Culshaw and Sumners

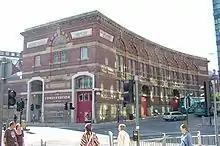
Midland Railway goods warehouse, later the Conservation Centre, Liverpool (1872–74)

Henry Sumners was born in Liverpool in 1825, the son of a boot-maker in Bold Street. He was apprenticed to the Birkenhead architect Charles Reed (later Verelst), and while there won a competition for the layout of Cressington Park, Liverpool. He then went to London where he worked with architects, including Charles Barry, before undertaking a tour of the Continent to study architecture. Before he joined Culshaw, he had created an imaginative but unexecuted scheme for the development of the area around St George's Hall in Liverpool, and designed two houses in High Victorian Gothic style for Dr Drysdale in Waterloo. Sharples is of the opinion that the arrival of Sumners "marked a watershed in the firm's development". Sumners introduced new features into the designs, and most of the more notable buildings produced by the firm are attributable to him. After leaving the practice in 1873, Sumners continued to design notable buildings, including St Cyprian's Church, in Edge Hill, St Luke's Art Workshops and the display space for the International Exhibition of Navigation, Commerce and Industry. In 1878 he was appointed as president of the Liverpool Architectural Society.